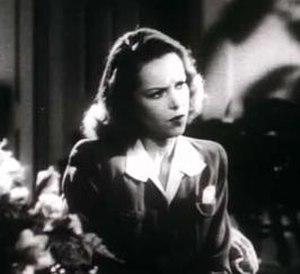
Bambi est le sixième long-métrage d'animation et le cinquième « Classique d'animation » des studios Disney, sorti en 1942. Ce film est l'adaptation du roman Bambi, Eine Lebensgeschichte aus dem Walde de Felix Salten, paru en 1923.
Jane Randolph, née Jane Roemer, est une actrice américaine.